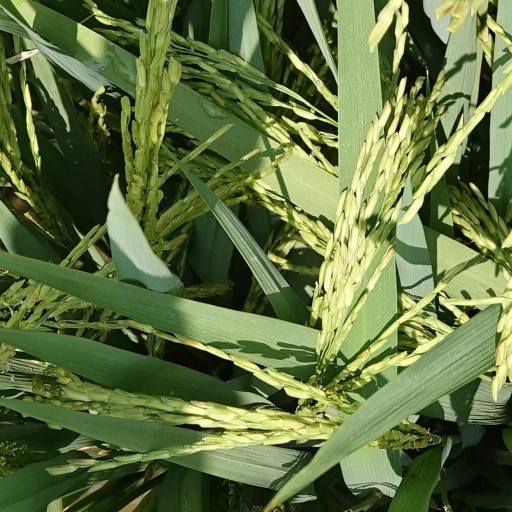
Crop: rice